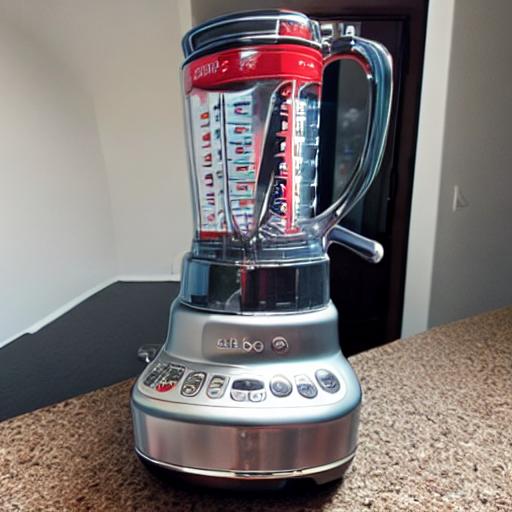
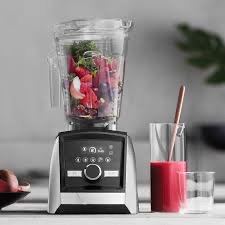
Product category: items_blender
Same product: no